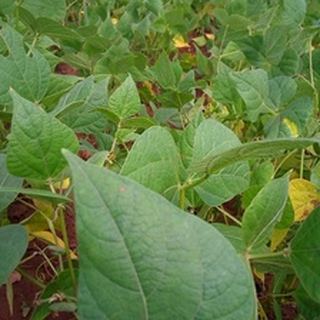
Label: healthy_bean